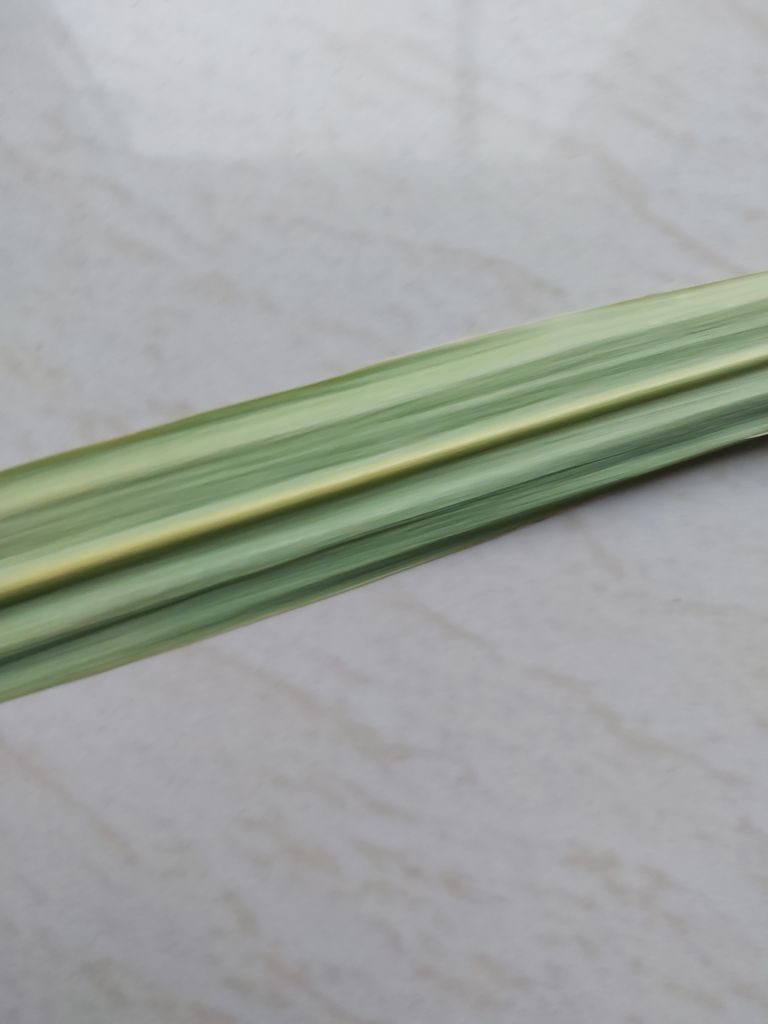
Label: Yellow Leaf